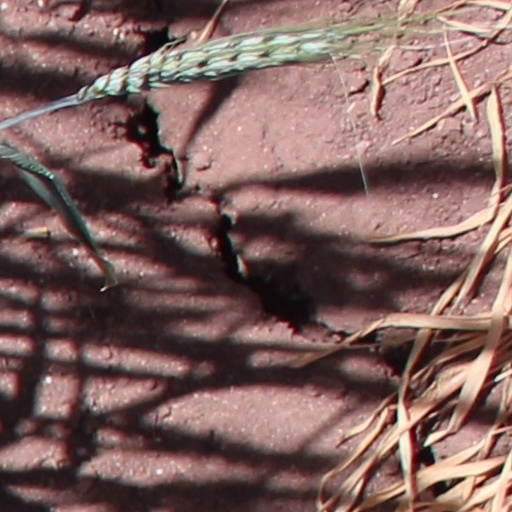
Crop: wheat